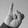
ASL letter: I